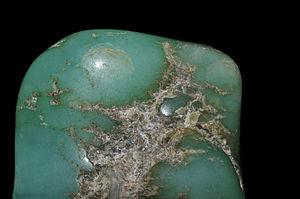
Chrysoprase polie